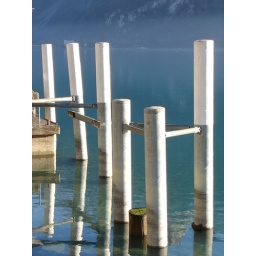
I like the form of the Pier against the still blue water of Brienz Lake